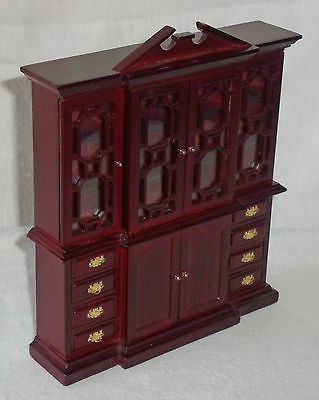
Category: cabinet